Headstock (rolling stock)

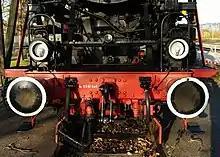
Buffer beam / headstock (painted red) fitted with buffers and chain coupler and air hoses on the front end of a German steam locomotive

A headstock of a rail vehicle is a transverse structural member located at the extreme end of the vehicle's underframe. The headstock supports the coupling at that end of the vehicle, and may also support buffers, in which case it may also be known as a buffer beam. The headstocks form part of the underframe of a locomotive or a railroad car. The headstocks of locomotives, railcars and cabcars also support headlamps and the hoses for air brakes, vacuum brakes as well as the cables for train control and head end power.